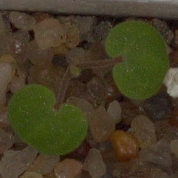
Label: smallflowered_cranesbill